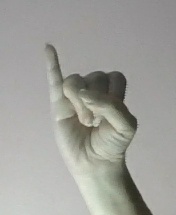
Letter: meem